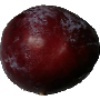
Label: Plum 1